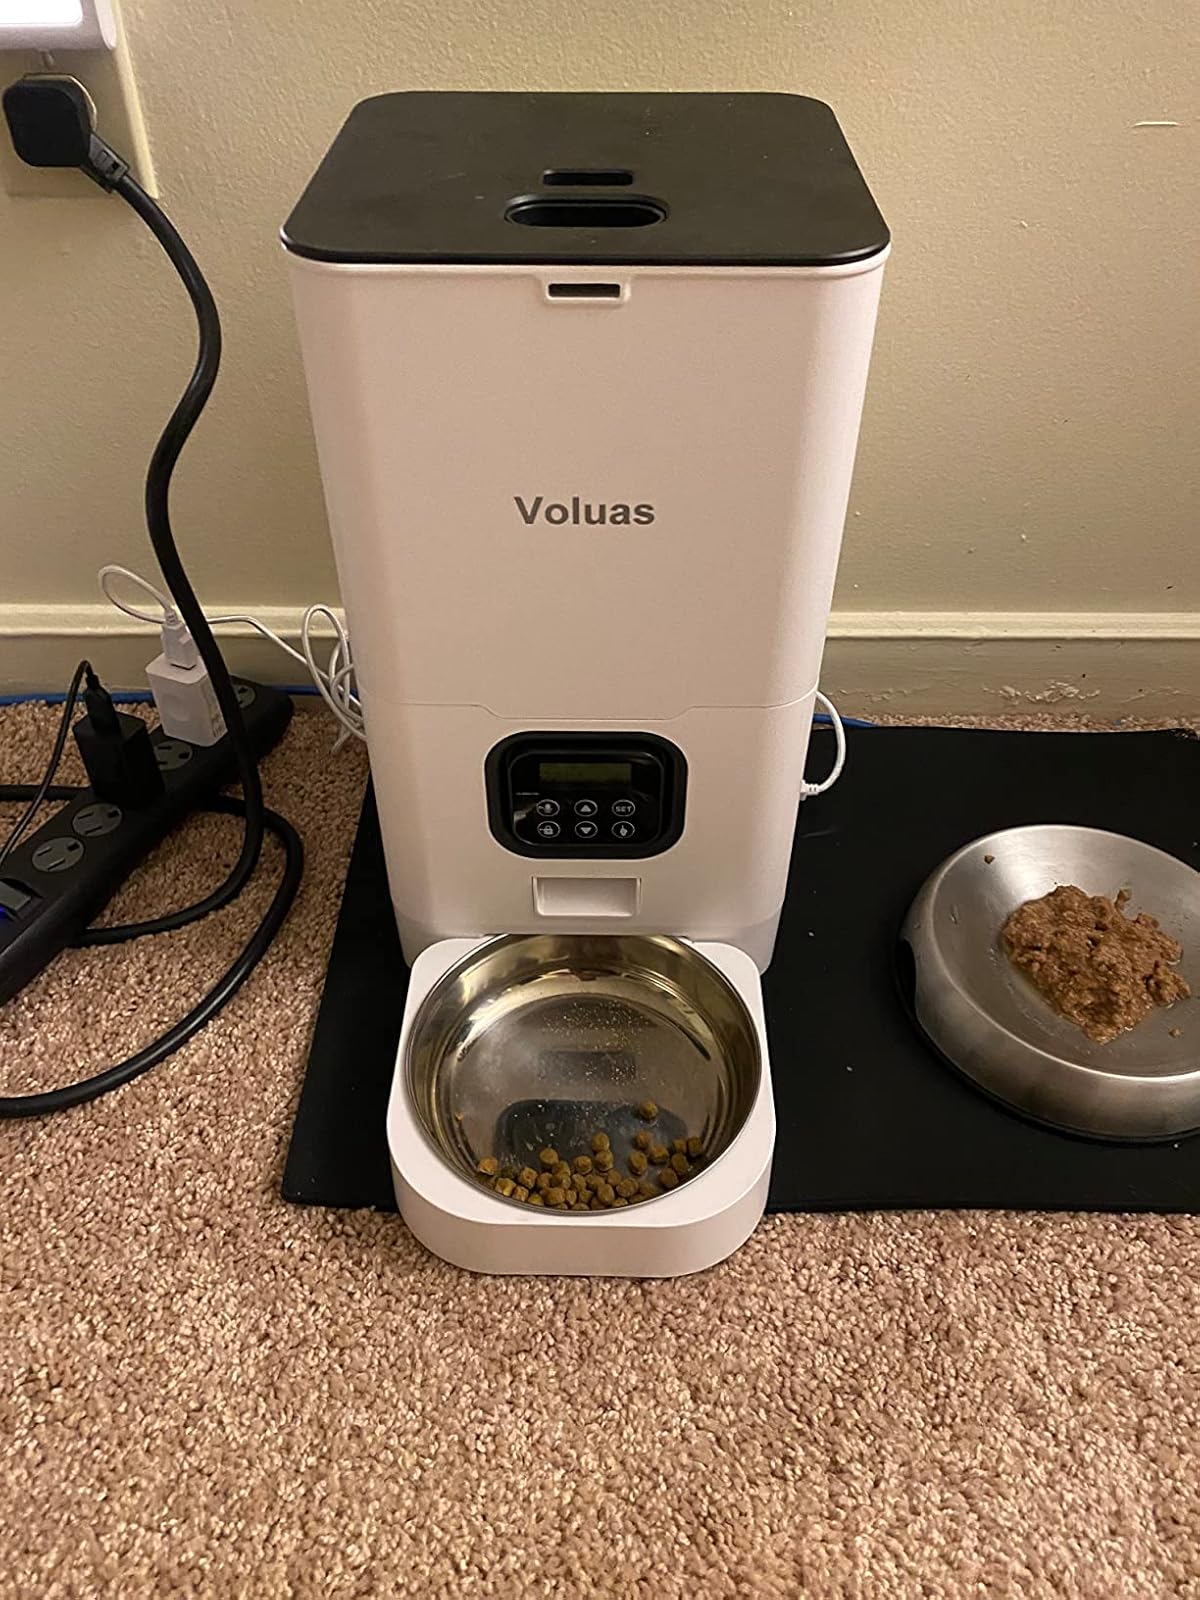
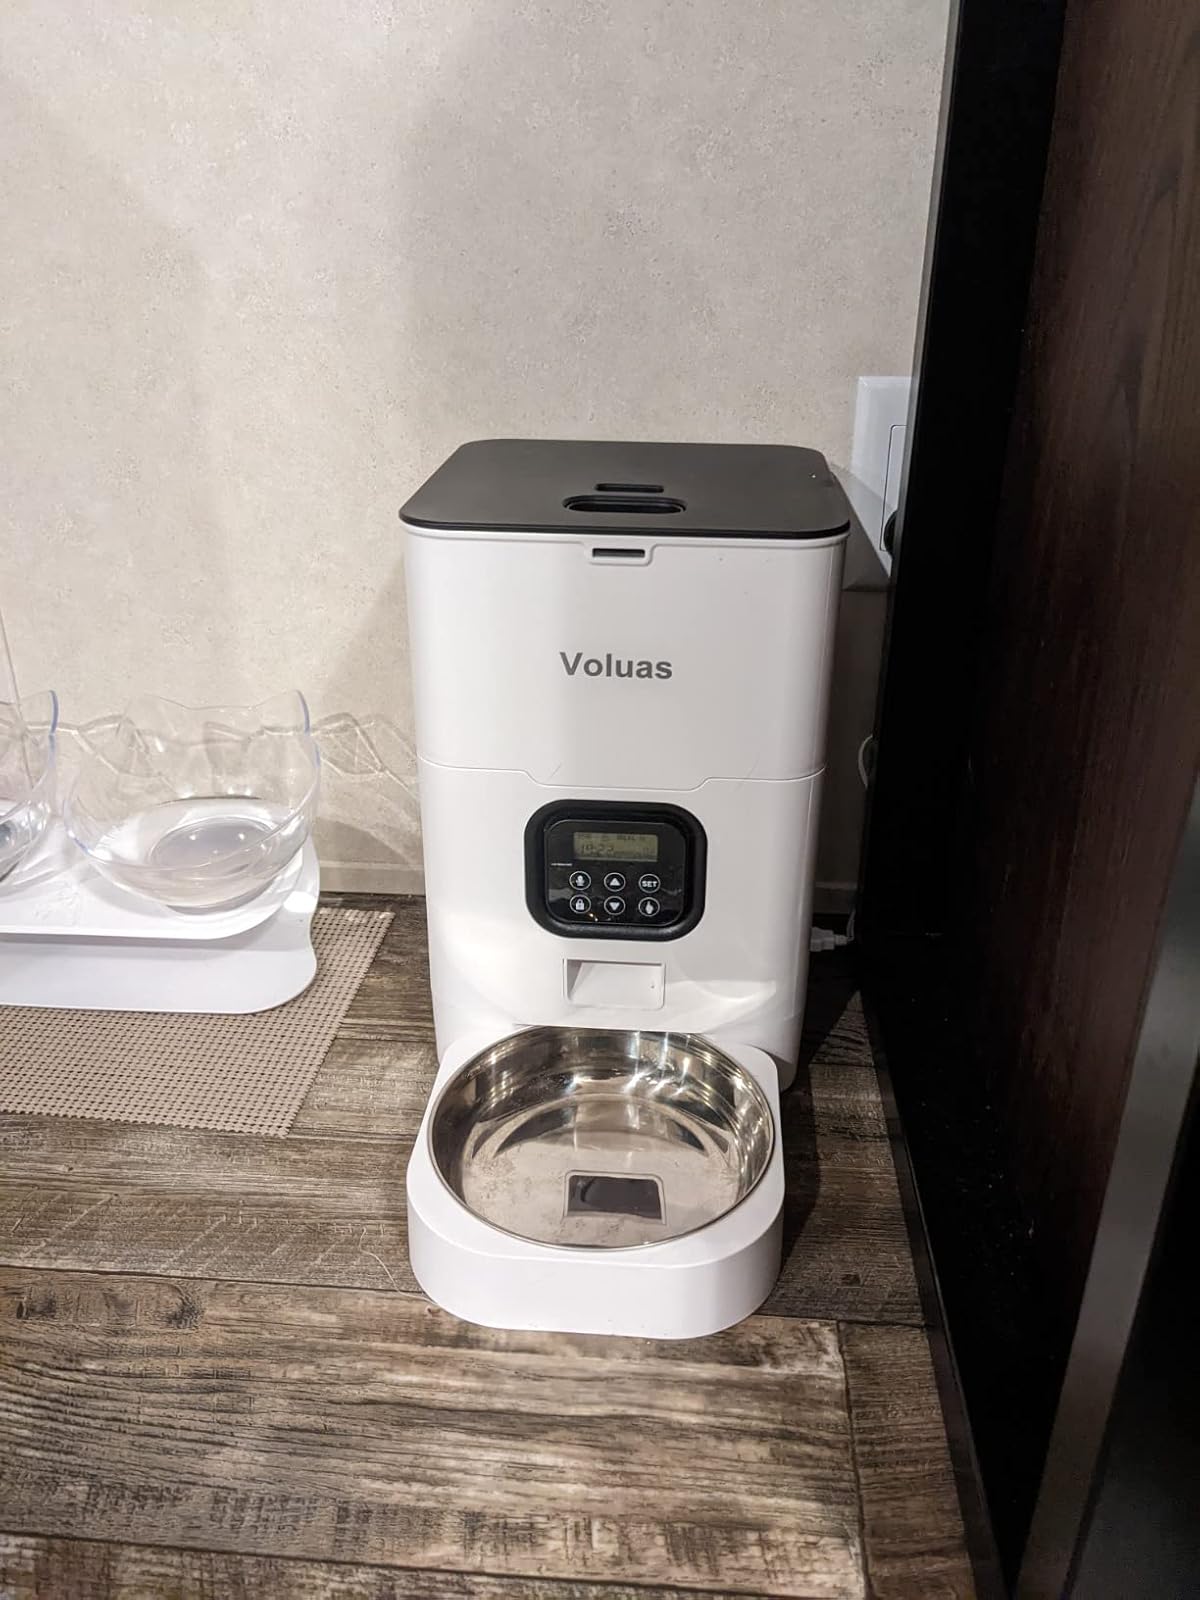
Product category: items_feeder
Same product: yes